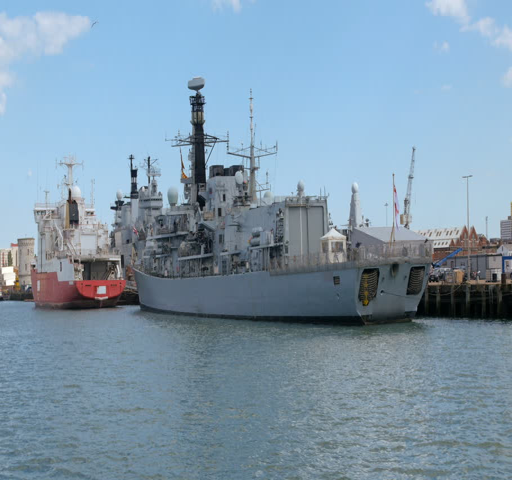
4k view of a modern warship in harbour